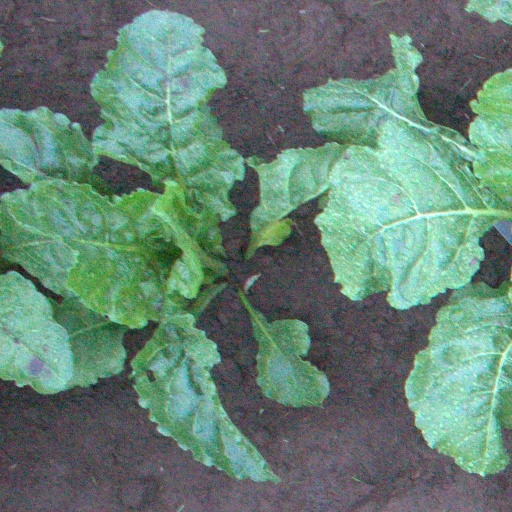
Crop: sugar beet